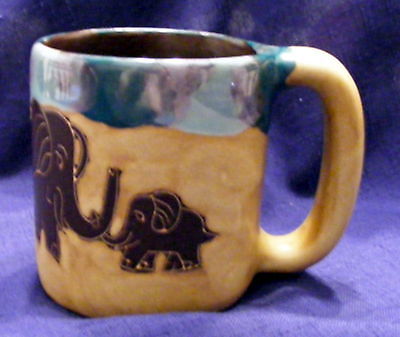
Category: mug